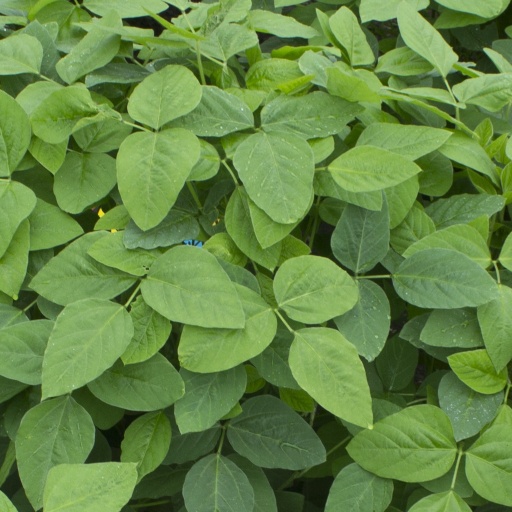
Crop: soybean